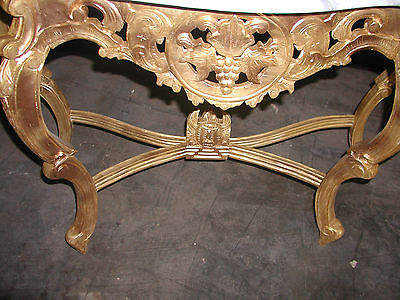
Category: table